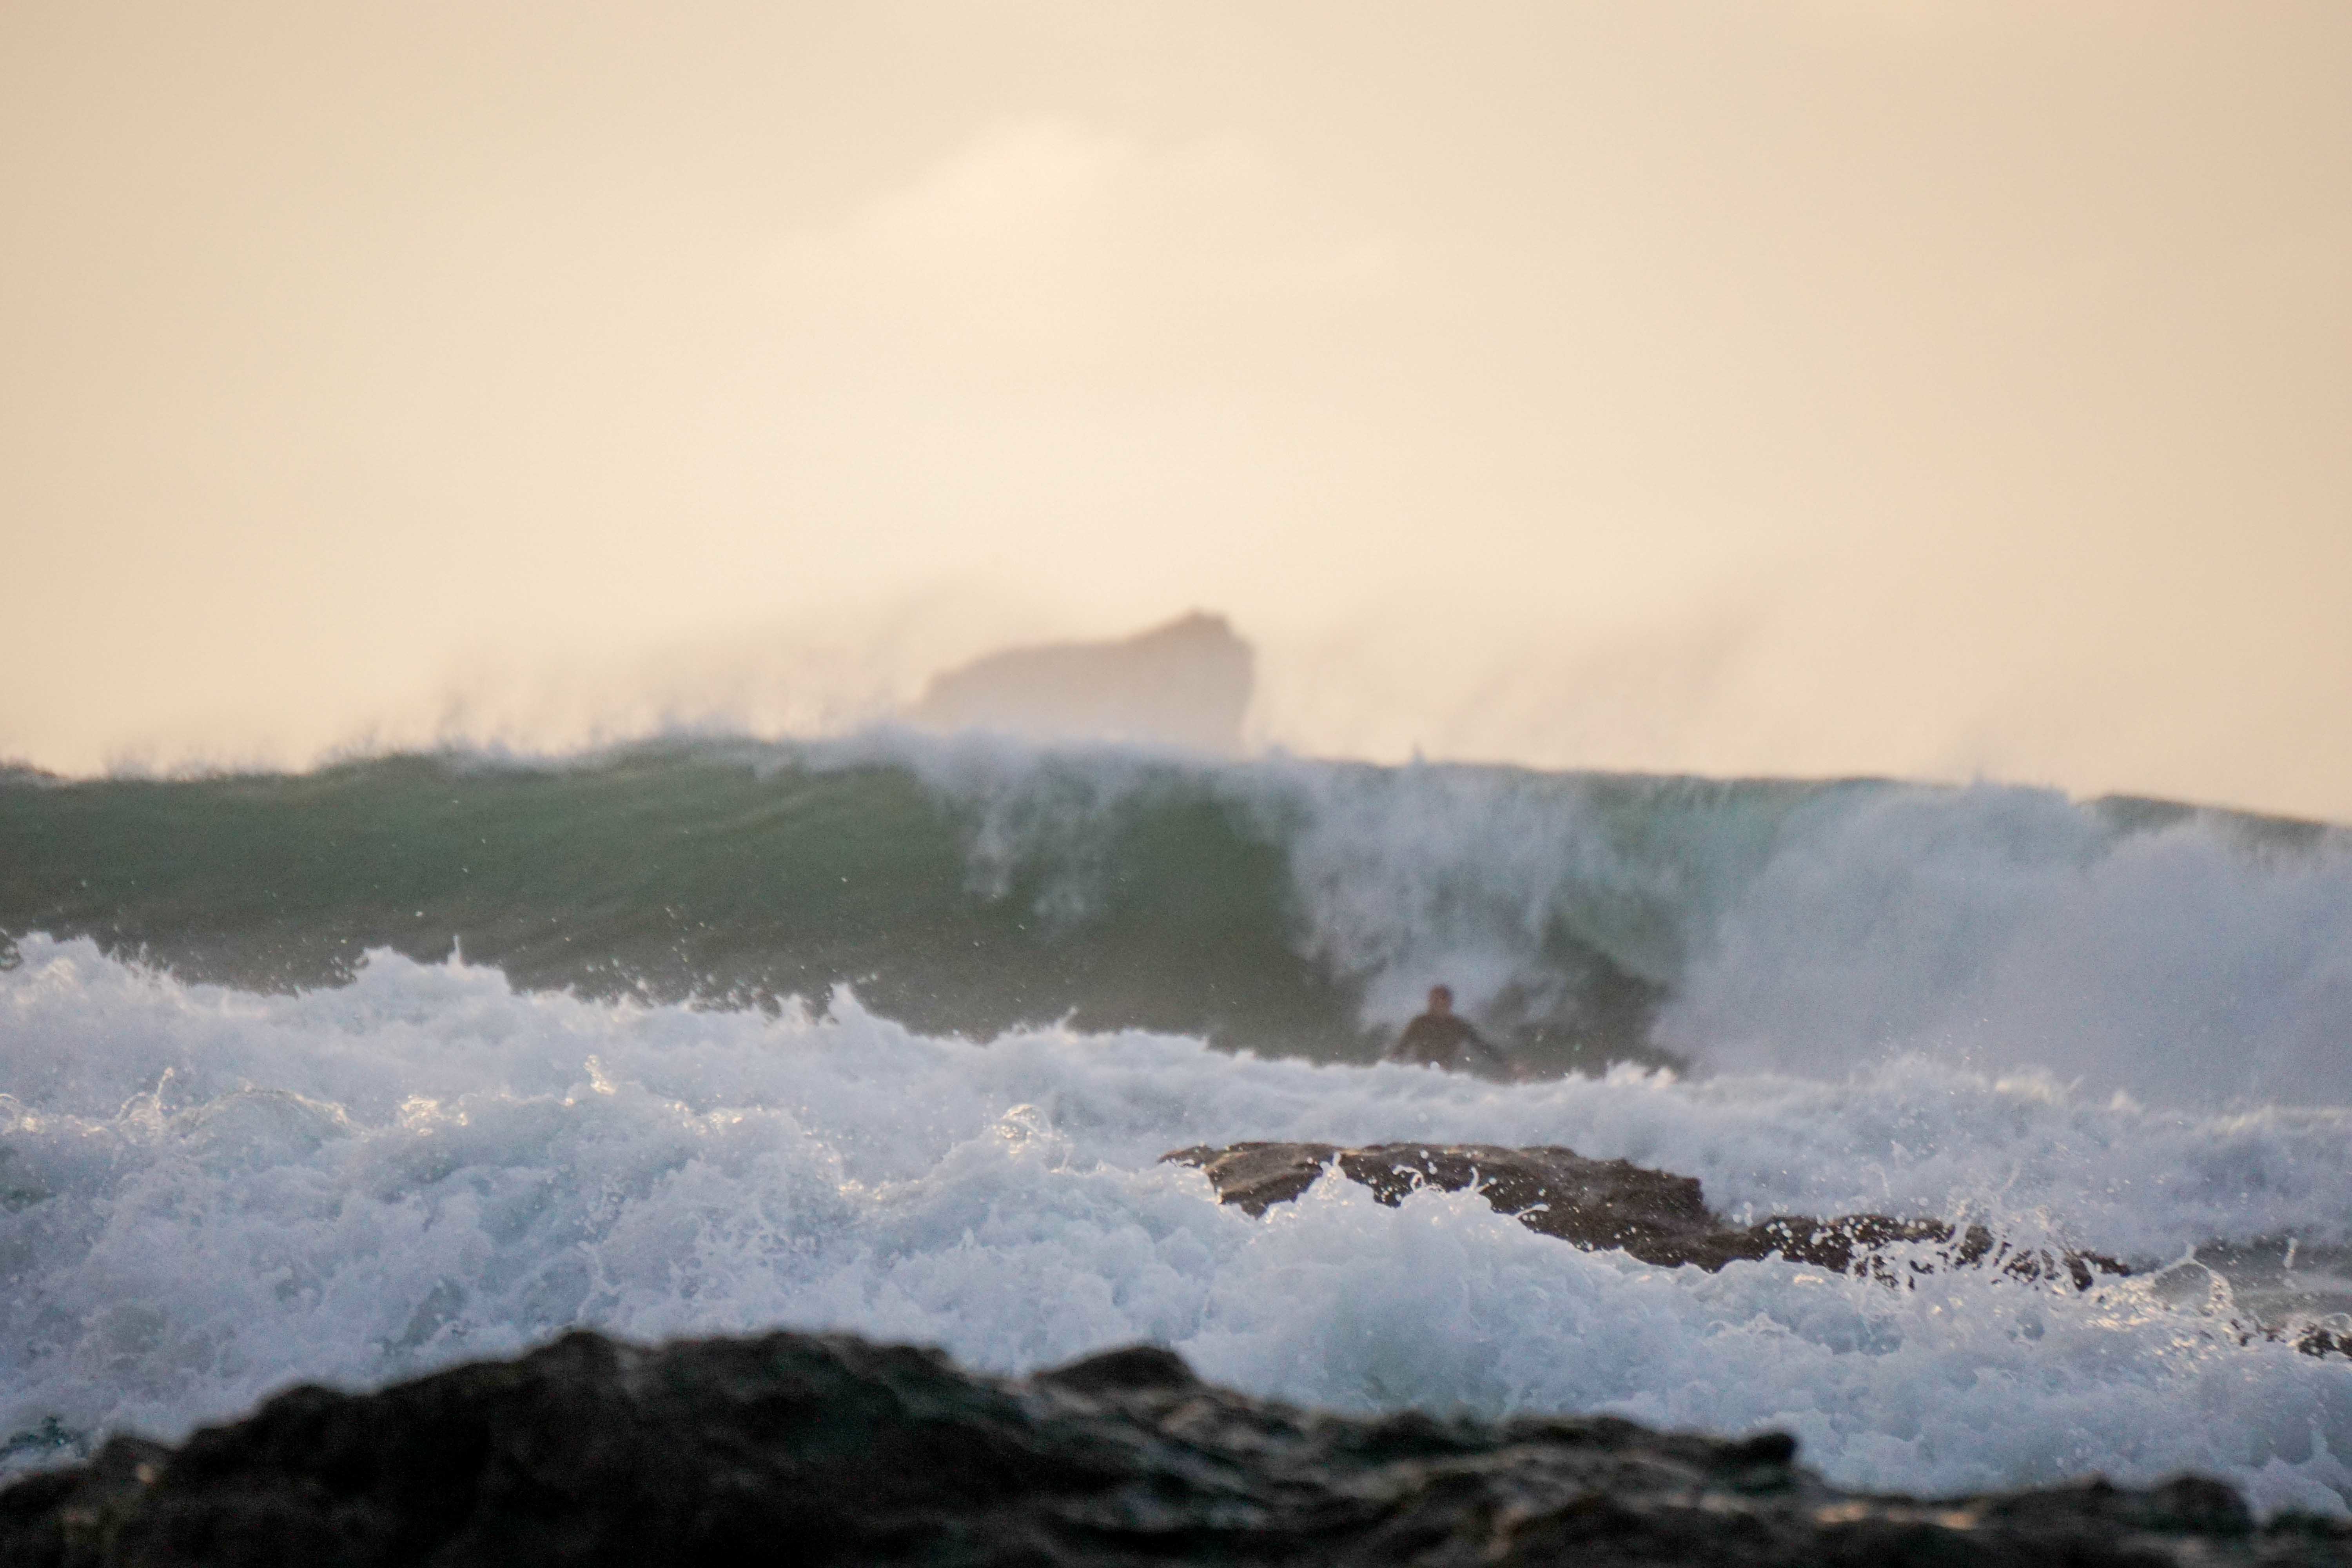
sea, coast, water, ocean, mist, morning, wave, weather, body of water, atmospheric phenomenon, wind wave